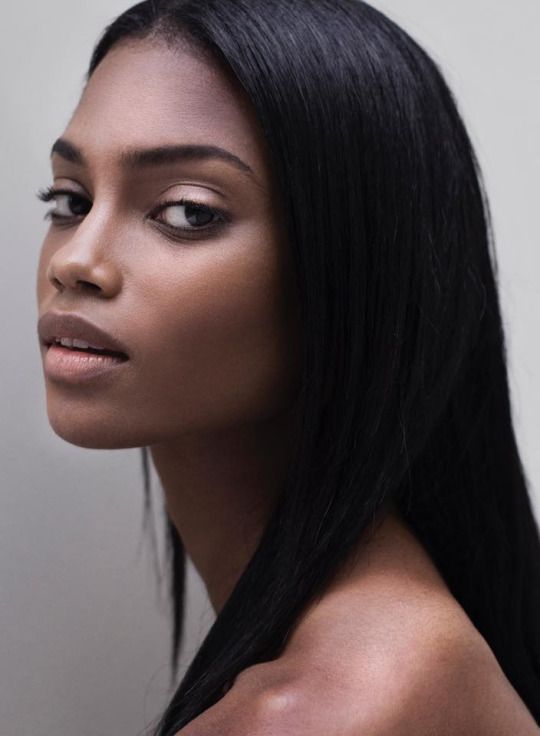
Gender: women